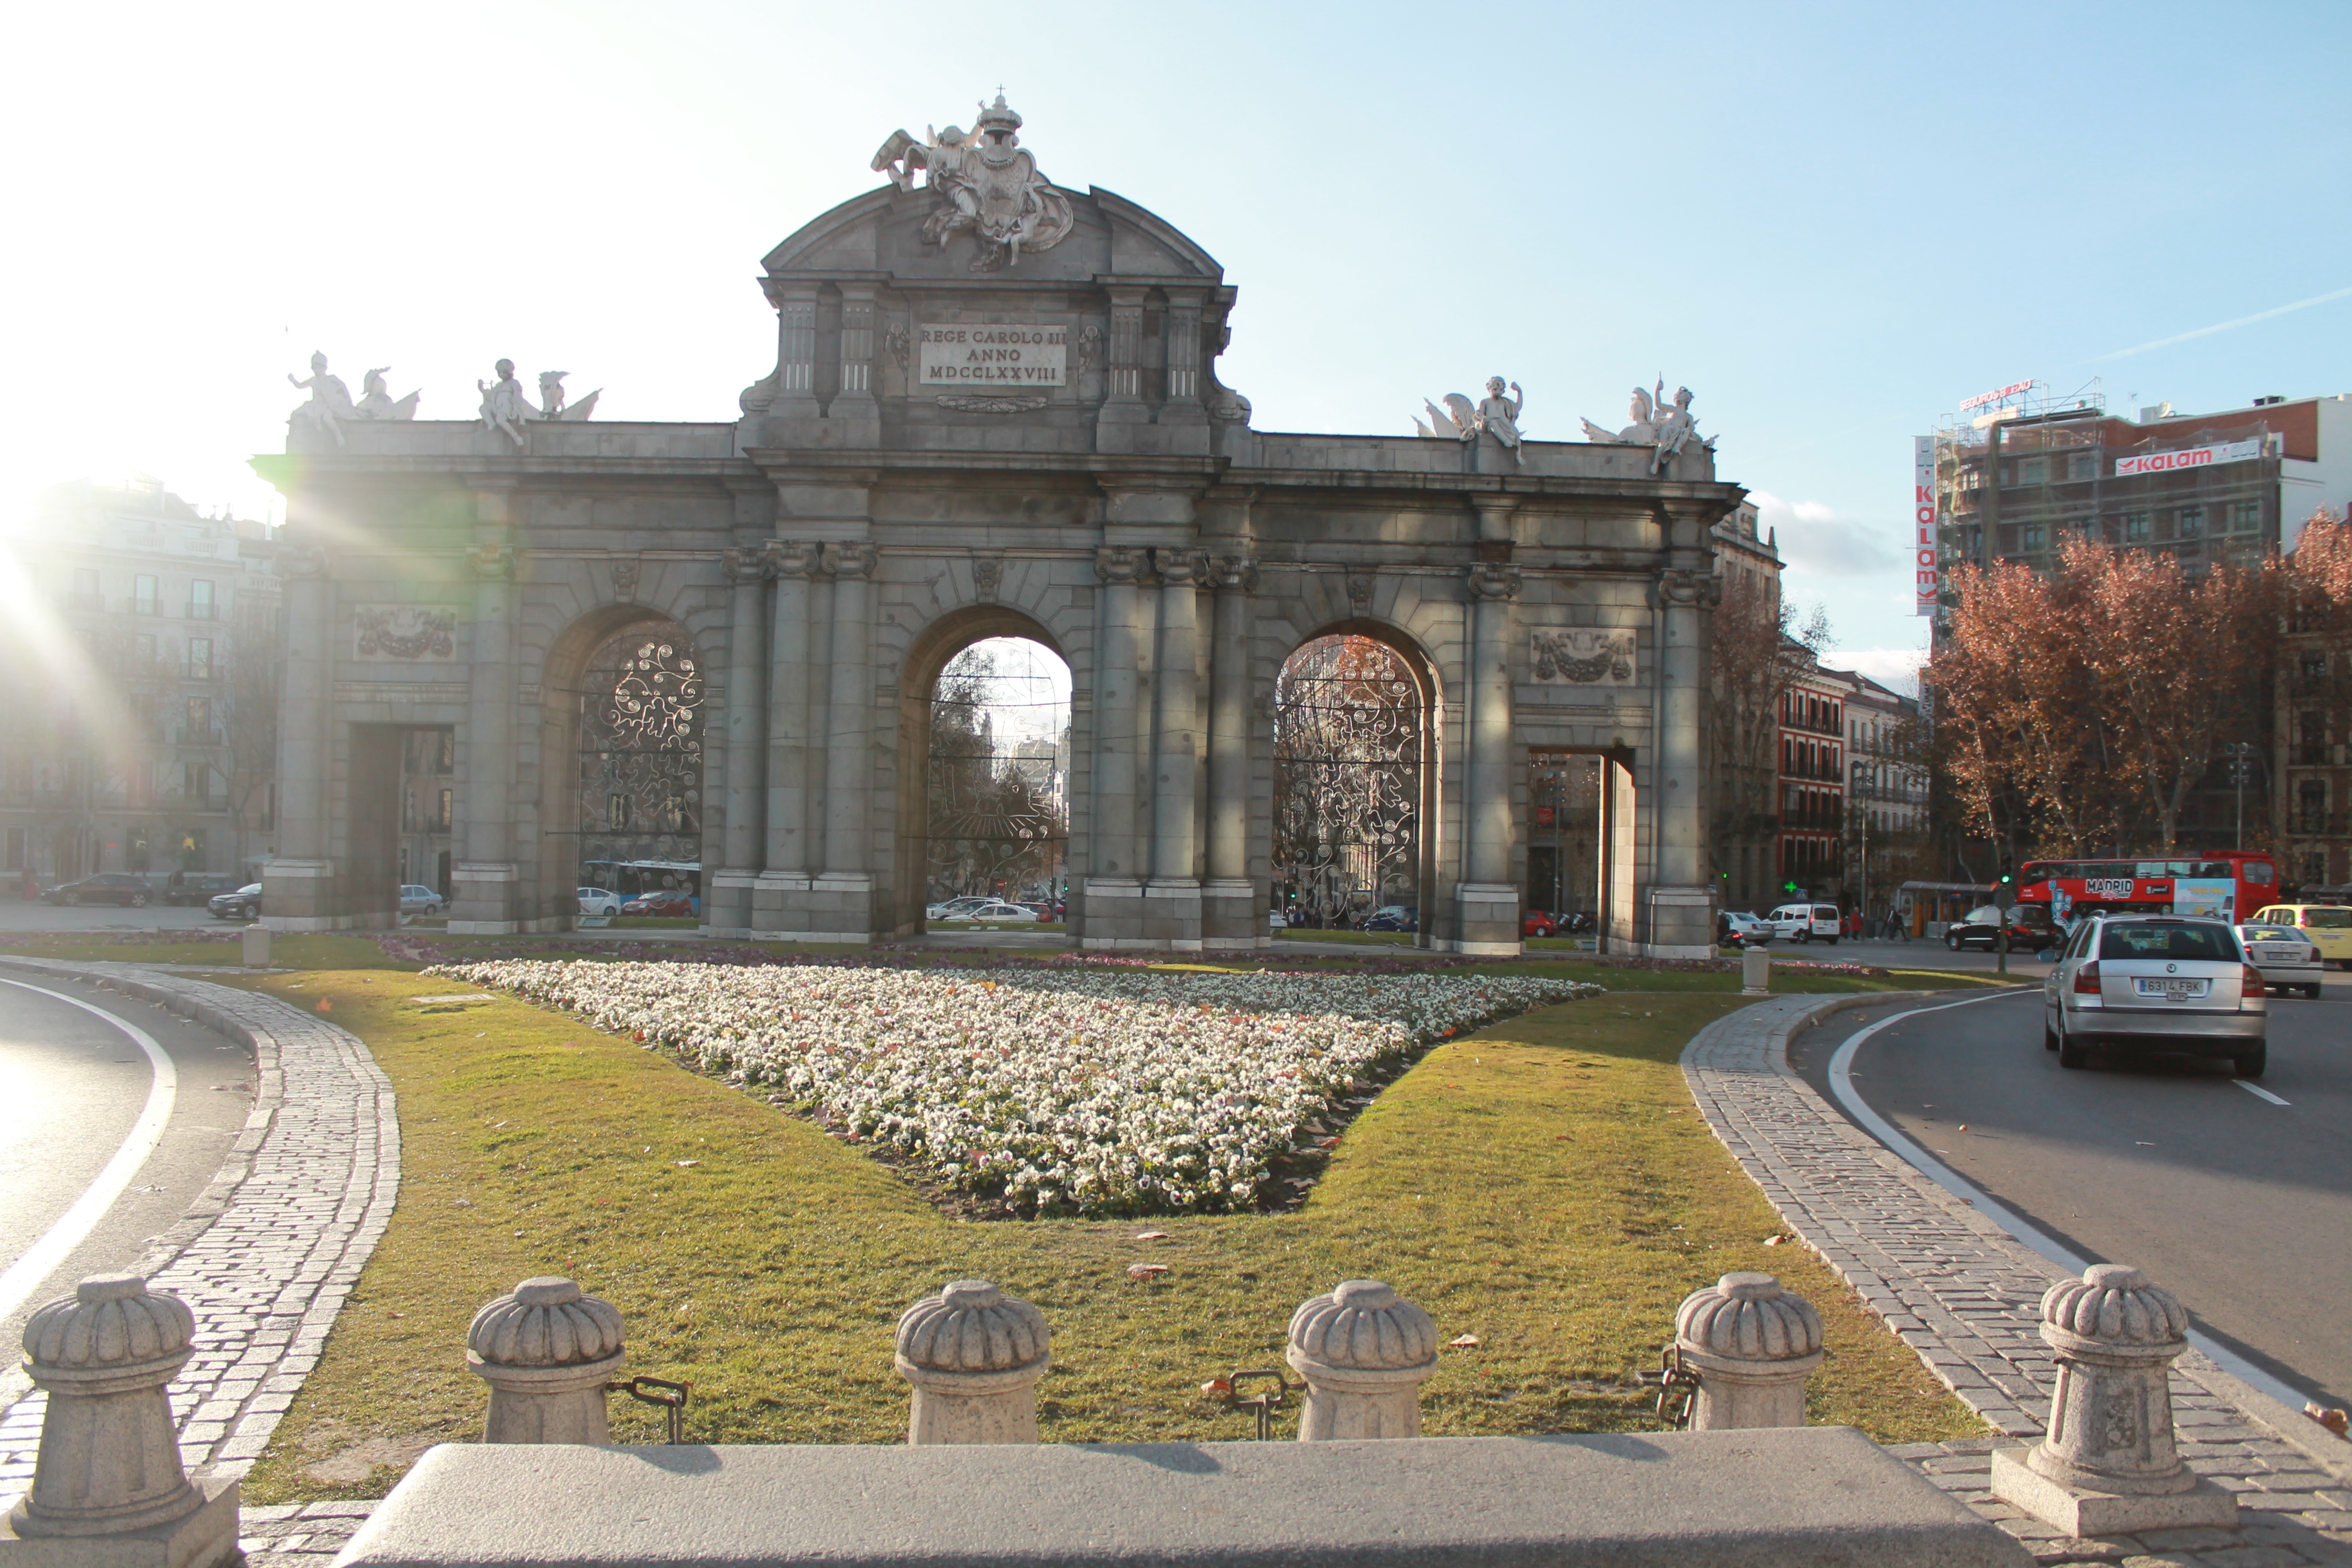
palace, monument, arch, plaza, landmark, memorial, town square, estate